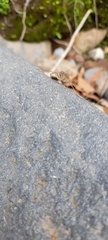
Species: Parasteatoda_tepidariorum